Sparta, Tennessee

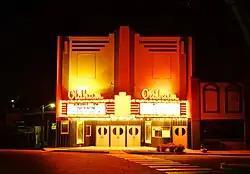
Oldham Theater

There were 1,952 households, out of which 27.6% had children under the age of 18 living with them, 43.7% were married couples living together, 17.6% had a female householder with no husband present, and 34.9% were non-families. 32.8% of all households were made up of individuals, and 17.9% had someone living alone who was 65 years of age or older. The average household size was 2.24 and the average family size was 2.81.